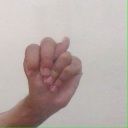
अक्षर: न